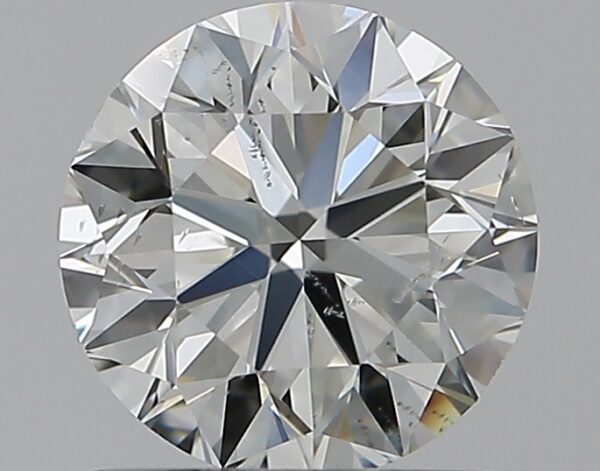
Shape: round
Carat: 0.9
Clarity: SI2
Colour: J
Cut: VG
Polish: EX
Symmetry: EX
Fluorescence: N
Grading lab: GIA
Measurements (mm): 5.96 x 6.01 x 3.85